Presidential elections in Singapore

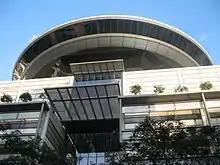
The Supreme Court of Singapore. The validity of a presidential election is determined by an election judge, who is the Chief Justice or a Supreme Court judge nominated by him.

Polling day is a public holiday and voting is compulsory. Unless the returning officer decides otherwise, polling stations are open from 8:00 a.m. to 8:00 p.m. on polling day. To vote, voters must go to the polling stations assigned to them. Applying for a ballot paper or voting in the name of someone else amounts to the offence of personation. If a person claiming to be a voter named in the electoral register turns up at a polling station after someone else claiming to be that voter has already voted, the second person is permitted to cast what is called a "tendered vote" using a ballot paper of a different colour after taking an oath to confirm his or her identity.